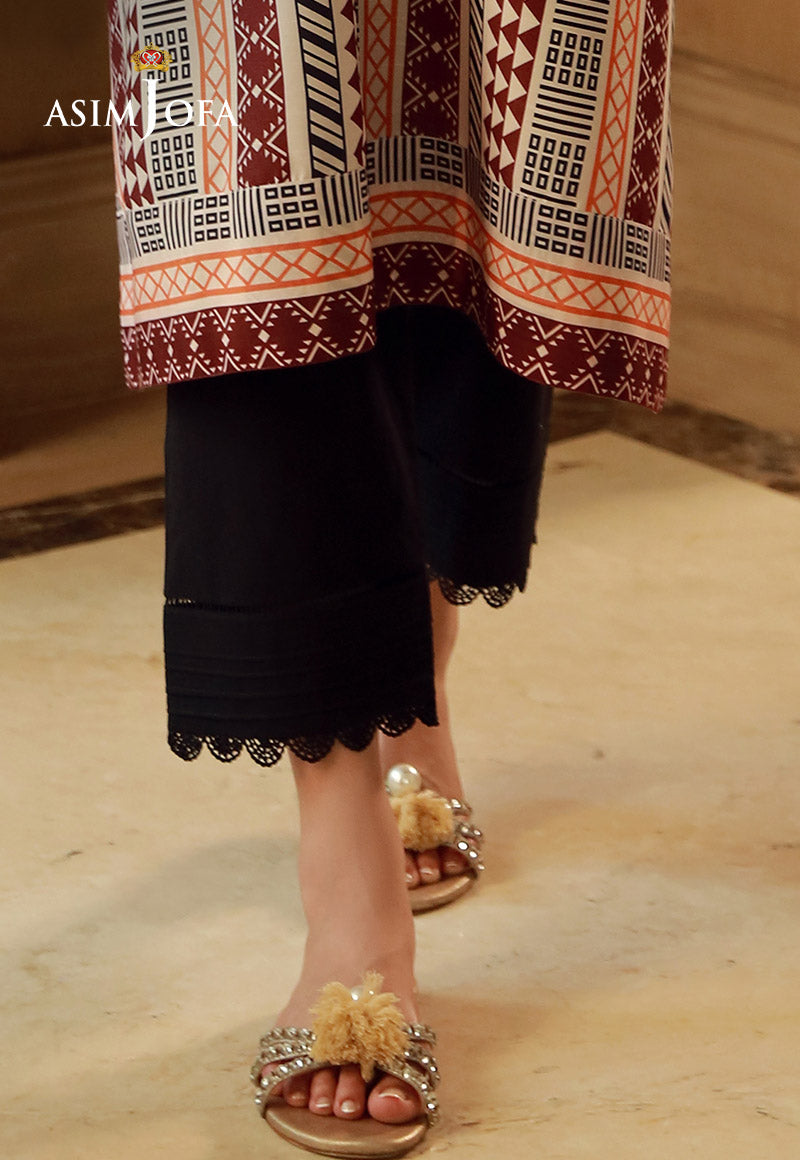
black multi embroidered sandal